Utsube Station

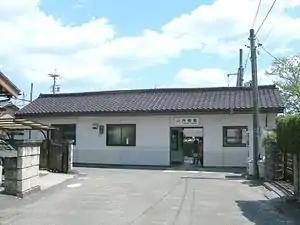
Utsube Station

is a terminal railway station on the Yokkaichi Asunarou Railway Utsube Line in Yokkaichi, Mie Prefecture, Japan, operated by the private railway operator Yokkaichi Asunarou Railway. It is 5.7 rail kilometers from the opposing terminus of the line at Asunarou Yokkaichi Station.